University of California, Los Angeles

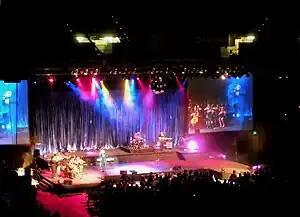
Spring Sing 2009.

For Fall 2024, the David Geffen School of Medicine admitted 3.29% of its 11,329 applicants, making it the 10th most selective U.S. medical school. The School of Law had a median undergraduate GPA of 3.82 and median Law School Admission Test (LSAT) score of 170 for the enrolled class of 2024. The Anderson School of Management had a middle-80% GPA range of 3.1–3.8 and an average Graduate Management Admission Test (GMAT) score of 714 for the enrolled MBA class of 2026.